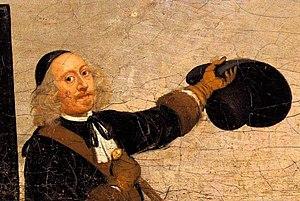
Wolfgang Heimbach est un peintre allemand, né vers 1615 à Ovelgönne et mort au plus tôt en 1678 à Oldenbourg.